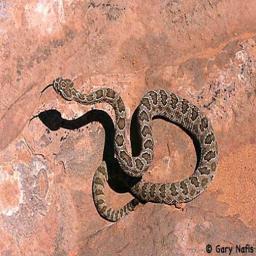
Animal: snakes